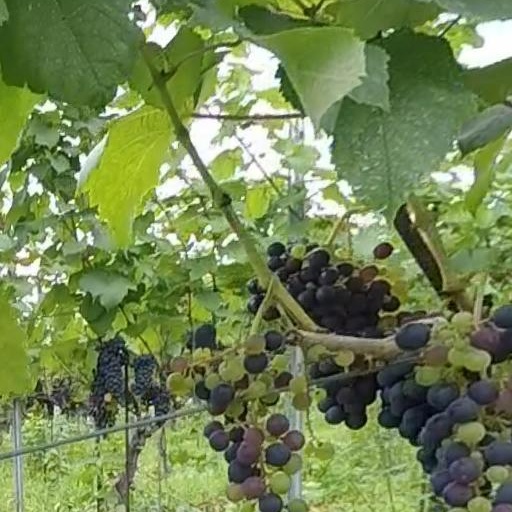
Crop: grape